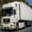
Label: truck